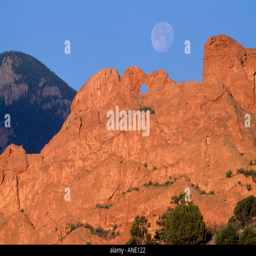
a full moon sits high above the formation